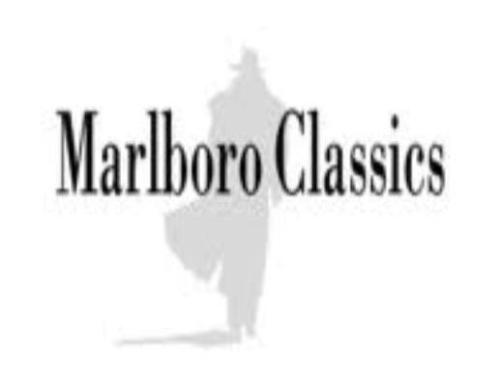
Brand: marlboro
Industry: Necessities